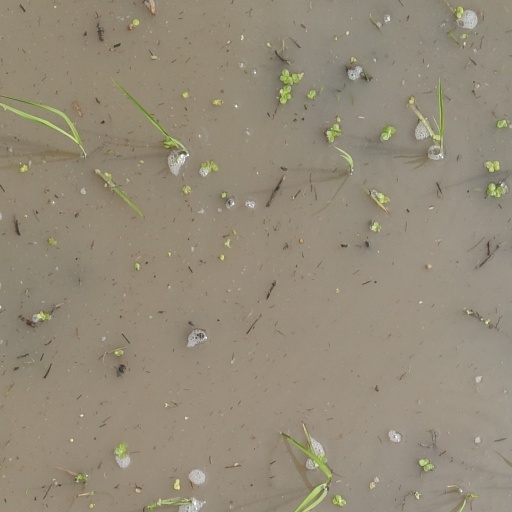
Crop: rice